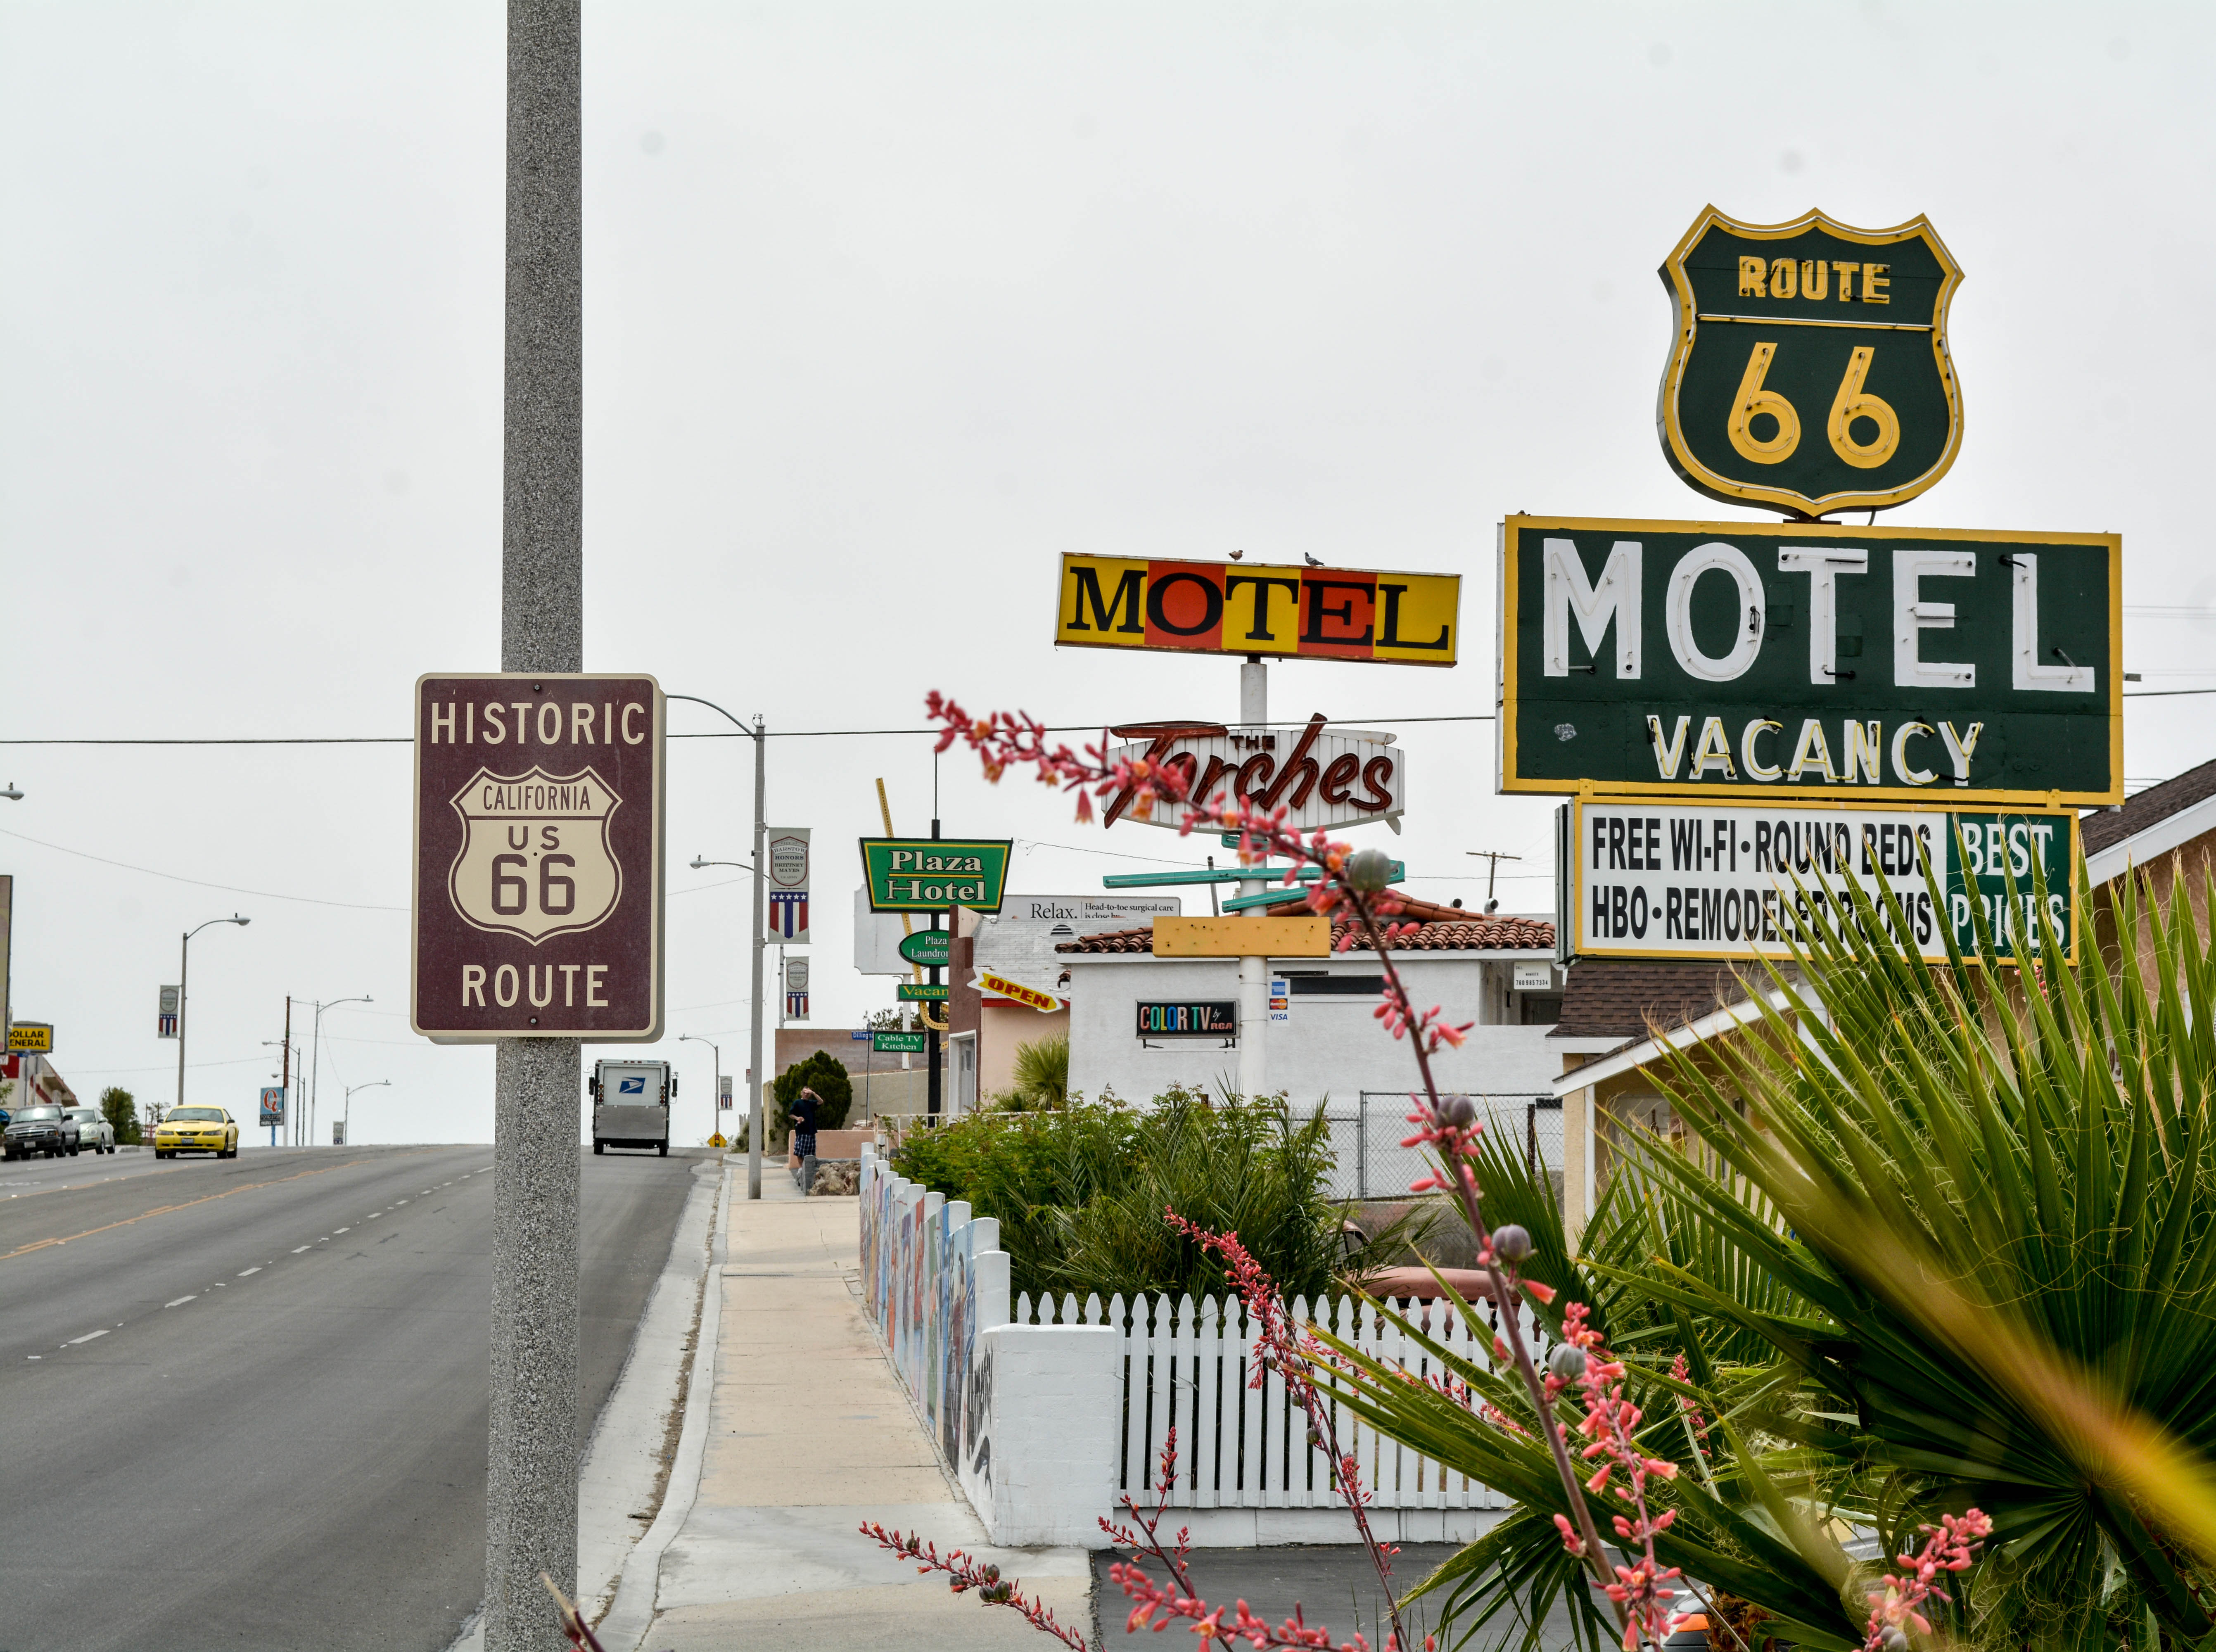
advertising, sign, signage